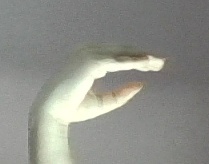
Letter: jeem